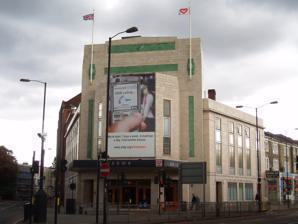
Building: Rainbow Theatre
Country: United Kingdom
Year built: 1930
Grade II* listed theatre in London, England Rainbow Theatre Exterior view as its current use (c.2008) Former names Finsbury Park Astoria (1930–39) Odeon Astoria (1939–70) The Odeon (1970–71) Address 232 Seven Sisters Road London , England N4 3NP Location Finsbury Park Owner The Rank Organisation Capacity 2,802 Construction Opened 29 September 1930 ( 1930-09-29 ) Renovated 1975-77 Closed January 1982 ( 1982-01 ) Architect Edward Albert Stone The Rainbow Theatre , originally known as the Finsbury Park Astoria , then the Finsbury Park Paramount Astoria , and then the Finsbury Park Odeon , is a Grade II*-listed building in Finsbury Park , London. The theatre was built in 1930 as an "atmospheric cinema", to house entertainment extravaganzas which included a film show. It later became an ordinary cinema, then a music venue, as which it is best known, and then an occasional unlicensed boxing venue. Today, the building is used by the Universal Church of the Kingdom of God , an Evangelical church. History Built in 1930, the building was listed Grade II* in 1974, an unusually short period after construction, with the interior described in great detail as a Hispano-Moresque fantasy. Former Stage Manager Rick Burton has published a website with a detailed history of who has performed at the theatre and when, and which is a major source for this article. Atmospheric cinema theatre: 1930–1939 The building was built as the last of five venues for Arthur Segal, the original Astoria being in Charing Cross Road (demolished due to Crossrail development in 2009) and the others in Streatham (now an 8-cinema Odeon multiplex), Old Kent Road (since demolished) and Brixton (now the Brixton Academy music venue).  Although the Charing Cross Road Astoria was a more conventional cinema, the last four were built as "atmospheric cinemas", also, and perhaps more accurately, called atmospheric theatres , built to evoke the feeling of being outdoors, most often in a Mediterranean village in the twilight, with stars in the sky, moving clouds and sometimes even "flying" birds. They were cinemas but not as we know them, places where one could spend a whole evening, including cafes and bars, organ recitals, orchestral concerts and see a full variety show as well as a movie.  Two more theatres for the chain were intended, but never built. When it opened on 29 September 1930, the Finsbury Park Astoria was one of the largest cinemas in the world. standing at the junction of Isledon Road and Seven Sisters Road on an island site. The plain faience exterior, designed by Edward A. Stone, acted as a foil to a lavish 'atmospheric interior' by Somerford & Barr, with decoration carried out by Marc-Henri and G. Laverdet. A Moorish foyer with a goldfish-filled fountain (which survives today) led to an auditorium recalling an Andalucian village at night. Originally, the venue boasted 4,000 seats, which may have included cafes and bars outside the auditorium.  The stage, 35 feet (11 m) deep and spanned by a 64-foot-wide (20 m) proscenium arch, was equipped with a twin-console Compton 3-manual/13-rank theatre organ (opened by G. T. Pattman). There was a large orchestra pit.  Backstage, there were 12 dressing rooms. The opening night featured Ronald Colman in Condemned and a Gala Stage Spectacle, with artists from the other Astoria Theatres making a special engagement on the stage. In December 1930, the Astoria chain was taken over by Paramount Pictures , and plans for additional theatres in Wood Green and Catford were cancelled. Cinema with occasional concerts and variety shows: 1939–1956 The cost of so many performers was prodigious (which is why the theatres were built so large, to allow for many paying customers).  After 9 years, Paramount decided that the format was no longer viable, and on 27 November 1939, sold the buildings to Oscar Deutsch's Odeon Theatres Ltd, who cancelled all entertainment other than films and organ recitals, thereby allowing several showings per day for the films.  This format did prove profitable. They did occasionally have orchestral concerts and variety shows, but the main business was as a cinema. Gradual change in focus from cinema to music venue: 1956–1971 In 1956, the cinema management pulled off a remarkable coup, which would signal a slow change towards being a rock venue.  A Soho coffee bar under new management, the 2i's , had fitted a stage in a small basement room with standing room for 20 people, where rock and roll hopefuls could take the (one and only, old) mike, to be paid in "coffee and Cokes".  They quickly got a reputation for exciting new acts, and talent spotters started to visit. In the 14 years they were open, around 40 stars would be discovered there, and six months after opening it was the turn of a young merchant seaman who had been influenced by Buddy Holly . Tommy Steele , who would soon be Britain's first teen idol and rock and roll star, and billed as "Britain's answer to Elvis" was heard by a publicity man.  Within 2 weeks, he had a contract with Decca.  His debut single reached 13 in the chart in its second week on 8 November, and 4 weeks after that, he was heading the bill in a variety show at the Paramount Astoria or, as we now know it, the Rainbow Theatre.  He got rave reviews, though sometimes backhanded — Melody Maker said on 8 December 1956 "...it seemed little short of a miracle that this 19-year-old youth could receive such a rapturous ovation for the little musical talent he displayed." As the style of musical entertainment changed from being the main act on the bill of a variety show to rock concerts with an opening band and then the headlining band, with no other entertainment, and the venue became more and more associated with good (usually rock) music, and as those concerts became more lucrative, the number of nights when (often single night) concerts were staged instead of films increased and the building became one of the premier music venues in the capital. 1959 saw Duke Ellington Band, Cyril Davis All Stars (with Alexis Korner & Nicky Hopkins) The Beatles' Christmas Show ran from 24 December 1963 to 11 January 1964. It was at this theatre that Jimi Hendrix first burned a guitar, with the collusion of his manager Chas Chandler and a journalist from NME . Hendrix set fire to his Fender Stratocaster guitar on 31 March 1967, on the opening night of the Walker Brothers tour; Hendrix's burnt fingers required treatment in hospital. Renamed "Odeon" on 17 November 1970, the theatre was closed by the Rank Organisation on 25 September 1971 with Bill Travers in Gorgo and Hayley Mills in Twisted Nerve . Music venue: 1971–1975 The Odeon was converted into the Rainbow Theatre (now with 3,040 seats), and the Who performed the first concert in the newly named venue on 4 November 1971. The Who later wrote and recorded the song " Long Live Rock ", which celebrates the theatre (although still referring to it as The Astoria). The Osmonds made their debut appearance in London at the Rainbow Theatre in the early 1970s. Frank Zappa was seriously injured on 10 December 1971, when a member of the audience ran up the side steps of the stage and pushed him off the stage into the pit in front, causing him to fracture a leg and cut his head. Zappa was in hospital for six weeks. As a result, the steep gap between the stage and floor was covered with sheets of hardboard on top of staggered scaffolding, creating an artificial but safe slope. Alice Cooper played there on 7 November 1971 as part of the 'Love It To Death' tour before the 'Glam Rock' movement in the UK - in fact, David Bowie was in attendance, and he had urged his band to also attend in order to persuade them to 'glam up' with costumes and make-up on stage. Occasional films were screened, including Jimi Plays Berkeley in January 1972. The venue was planned to host the premiere of Pink Floyd: Live at Pompeii on 25 November 1972. This was cancelled at the last minute by the theatre's owner, Rank Strand, on the grounds that the film did not have a certificate from the British Board of Film Censors , and the company would not allow the Rainbow Theatre, which was a music venue, to be seen as being in competition with its other established cinemas.  However, they did allow the world premiere of the Leonard Cohen film Bird on a Wire on 5 July 1974 and Paul McCartney's TV film, Back to the Egg , promoting Wings ' latest album, on 10 August 1979. The Faces performed there on 12 February 1972. Pink Floyd played a four-night stand at the venue from 17 to 20 February 1972, during their Eclipsed Tour. The last night's performance was partially broadcast on BBC Radio. The band also played two benefit concerts at the Rainbow on 4 November 1973 for Robert Wyatt , who had been recently paralyzed from a fall. In the summer of 1972, Dave Martin of Martin Audio was commissioned to install professional audio mixing consoles and sound support equipment to this and two other proposed Rainbow theatres in and around London.  Thomas "Todd" Fischer, Equipment Manager at the time for the British Rock group Uriah Heep , had established a friendship and working arrangement with Martin while on a two-week hiatus before resuming a European tour, which required Fischer to wire up the audio mixing consoles, a somewhat laborious and tedious task that took almost 10 fourteen-hour days to complete. David Bowie performed three concerts at the Rainbow during his Ziggy Stardust Tour on 19 and 20 August 1972, then again on 24 December 1972, where he encouraged fans to bring toys to donate to local children's homes. The first two concerts were seen as cementing Bowie's growing stardom in the UK, and are recognised as two of his most important shows Yes filmed their concerts on 15 and 16 December 1972 at the Rainbow for the 1975 film release Yessongs . Eric Clapton played there in January 1973. Featured artists who played with him were Pete Townshend , Stevie Winwood, Ron Wood, Rich Grech, Jim Capaldi, Jimmy Karstein and Rebop. A recording of the concert was released in September 1973 as Eric Clapton's Rainbow Concert . James Brown performed in March 1973. King Crimson played on 18 March with support act Claire Hamill. Roxy Music played on 31 March 1973 with support act The Sharks and Lloyd Watson, after supporting David Bowie's two shows at the venue in August the preceding year. Dutch rock bands Focus and Golden Earring each recorded a live album at the theatre: Focus's At the Rainbow was recorded on 5 May 1973, Golden Earring's Live on 25 March 1977. Dr John played a New Orleans Night with guests Allen Toussaint and the Meters on 2 July 1973. Van Morrison performed two nights at this venue in July 1973, with his band at the time, the Caledonia Soul Orchestra . The second of the performances was broadcast in May 1974, as the first ever simultaneous broadcast, on BBC 2 and Radio 2. The concert was voted by Q magazine readers as one of the top live performances of all time. Several of the songs featured in the two concerts were included in Morrison's 1974 double live album It's Too Late to Stop Now . Genesis performed many times at the Rainbow over their career. Selections of their concert of 20 October 1973 were included on the first Genesis Archive set, released in 1998; the complete concert was later released as Live at the Rainbow Theatre as part of the Live 1973–2007 box set in 2009. Latin rock band Santana played at the Rainbow on 14 and 15 November 1973, doing two shows on each day. The Sweet also appeared at the Rainbow Theatre on 21 December 1973 and subsequently released a live album called Live at the Rainbow 1973 . Glam rock singer Gary Glitter performed a show here on Christmas Day 1973. The performance was used on his live album Remember Me This Way and in his concert film of the same title . Deep Purple were included in the 1974 Guinness Book of World Records as "the globe's loudest band" by reason of their concert on 30 June 1972 at the Rainbow Theatre. In January 1974, Stevie Wonder played two dates at the Rainbow, among his first public performances after surviving a serious car accident five months earlier. The sold-out concerts were attended by many fellow musicians, including Paul McCartney , Ringo Starr , Pete Townshend, Charlie Watts , Rod Stewart , Eric Clapton, and David Bowie. On 31 March 1974, Queen played a concert for their Queen II Tour . June 1, 1974 is an album of the collaborative performance at the Rainbow Theatre by Kevin Ayers , John Cale , Nico and Brian Eno . Other musicians, including Mike Oldfield and Robert Wyatt , also contributed to the concert. Kevin Ayers then returned six months later on 1 December to play a concert with his own band. Queen returned and recorded two concerts at the Rainbow on 19–20 November 1974. Footage from these was released on VHS in the 1992 box set Box of Tricks , and on CD, DVD, SD and Blu-ray in 2014 on an album titled Live at the Rainbow '74 . The band revisited the venue in December 1979, as part of its Crazy Tour of London . The original line-up of Little Feat with guitarist and singer Lowell George played on 19 January 1975, second on the bill to the Doobie Brothers. On Sunday 16 March 1975 a concert by various artists was recorded by the Virgin Mobile and later released in the Chrysalis label, as Over The Rainbow (The Last Concert, Live!) The concert included performances by Sassafras , Procol Harum , Frankie Miller (backed by Procol Harum), Richard & Linda Thompson , Hatfield and the North , John Martyn and Kevin Coyne .  The building then closed for several months for maintenance and refurbishment. Music venue: 1975–1982 Kool & the Gang recorded three live tracks at the Rainbow for their Love & Understanding album, released in 1976. Genesis opened their Wind & Wuthering Tour on 1 January 1977, playing for three consecutive nights, marking the re-opening of the venue. Marc Bolan & T. Rex played at the Rainbow on 18 March 1977, along with the Damned as support. This was part of the band's Dandy in the Underworld tour. This concert performance is featured as part of T. Rex's Live 1977 and in Conversation CD album (2007). Fleetwood Mac performed during their  "Rumours" World Tour for three nights on 8–10 April 1977. Bob Marley & the Wailers played on 1, 2, 3 and 4 June 1977 at the Rainbow Theatre, as part of the Exodus Tour . The last show of the tour was released as the video cassette Bob Marley and the Wailers Live! at the Rainbow . In July 1991 a video documentary, Bob Marley and the Wailers: Live! At the Rainbow , directed by Keef, was released in the UK . On 16 October 2001, Tuff Gong released five songs from the 4 June 1977 Rainbow Theatre performance on disc two of Exodus (Deluxe Edition) . On 12 June 2020 this concert was streamed live worldwide on YouTube as "Bob Marley Live at the Rainbow", with HD quality, in order to raise money in connection with the COVID-19 pandemic. Elton John with Ray Cooper played six nights at the Rainbow from 2 May 1977. The first night was a black tie charity "Gala Night" in aid of Queen Elizabeth's Silver Jubilee Appeal and was attended by HRH Princess Alexandra. These were the first of 234 concerts the duo played without a band. Little Feat played four nights there on 1–4 August 1977, with the Tower of Power horn section. The concerts were recorded, and some material was later released on Waiting for Columbus . Mick Taylor was the guest guitarist on the third night and played on two songs, "An Apolitical Blues" and "Teenage Nervous Breakdown". Donna Summer performed at the Rainbow Theatre on the 23rd and 24th of October 1977. The Ramones played two gigs at the venue on 31 December 1977 and 1 January 1978. The New Year's Eve concert was recorded and released as the It's Alive album. Thin Lizzy recorded their Live and Dangerous video at the Rainbow in March 1978. Olivia Newton-John played two dates of her "Totally Hot World Tour" here on 28 and 29 November 1978. The Boomtown Rats played two dates on 14 and 15 December 1978.  Supported by The Vipers . The Jacksons played at the Rainbow Theatre on 6, 7, 8, 9, 23 and 24 February 1979 as part of their Destiny World Tour to support the Destiny album, which had been released the previous year. Paul McCartney's TV film, Back to the Egg , promoting Wings' latest album, on 10 August 1979, became the last film to be screened at the Rainbow Theatre, on 10 August 1979. Secret Affair played the Rainbow on 8 December 1979. Dire Straits performed at the Rainbow Theatre in December 1979, a recording of which is included in the Live 1978–1992 box set released on 3 December 2023. Part of Stiff Little Fingers ' first live album, Hanx! , was recorded at the Rainbow in 1980. A New York Band Celebration, Billed as The Taking Liberties Show, took place on 20 February 1981. The Fleshtones , The Bush Tetras , The Raybeats , The Bongos , The dBs , and Polyrock performed. The whole show was recorded an issued as a compilation album, Start Swimming , released on Stiff Records . Iron Maiden performed here multiple times in 1980 and 1981 and recorded a video, Live at Rainbow Theatre released in 1981. Iron Maiden also recorded their first music video, "Women in Uniform", directed by Doug Smith and released in 1980, here. The Grateful Dead played two series of shows at the Rainbow in 1981, on 20–24 March, and 2–6 October. The dramatic climax to the 1980 British film Breaking Glass was shot here. Directed by Brian Gibson , it starred Hazel O'Connor , Phil Daniels and Jonathan Pryce . Toyah performed here in February 1981, which was filmed and released as Toyah Live At The Rainbow by BBC video later that year. The building had been the subject of a preservation order in the 1970s and the management company that operated the venue was unable to maintain it to the required standard. The building was closed permanently in 1982, although there were plans for its conversion to a bingo hall. Closed, occasional unlicensed boxing venue: 1982–1988 Following the closure of the Rainbow Theatre in early 1982 (last concert on 24 December 1981), it was designated a listed building , but lay empty and largely disused for the next 14 years. It was used occasionally in unlicensed boxing matches, most notably in April 1986 when Lenny McLean beat Roy Shaw in a dramatic first-round knockout . Church: 1988 onwards From 1988, it was used as a church by "The Rainbow Christian Fellowship", and then briefly by the Elim Pentecostal Church before, in 1995, being taken over by its current owners, the Universal Church of the Kingdom of God , a Brazilian Pentecostal church, and the theatre is now the main base for UCKG in the UK. They began work restoring the building and turning it into a church . The auditorium restoration was completed by 1999, the foyer by 2001, and in 2004 it was opened to the public for one night in partnership with the Cinema Theatre Association.  At that event, the Guardian described the Theatre as 'jaw dropping' and chairman of the CTA, Mr Richard Gray, said the building was "one of the greatest cinemas of its kind in Europe". He described its restoration as "astonishingly" good. Nearby Another music venue, The Sir George Robey , later "The Powerhaus" and then "Robey", stood opposite, and itself closed in 2004. It has since been demolished. References